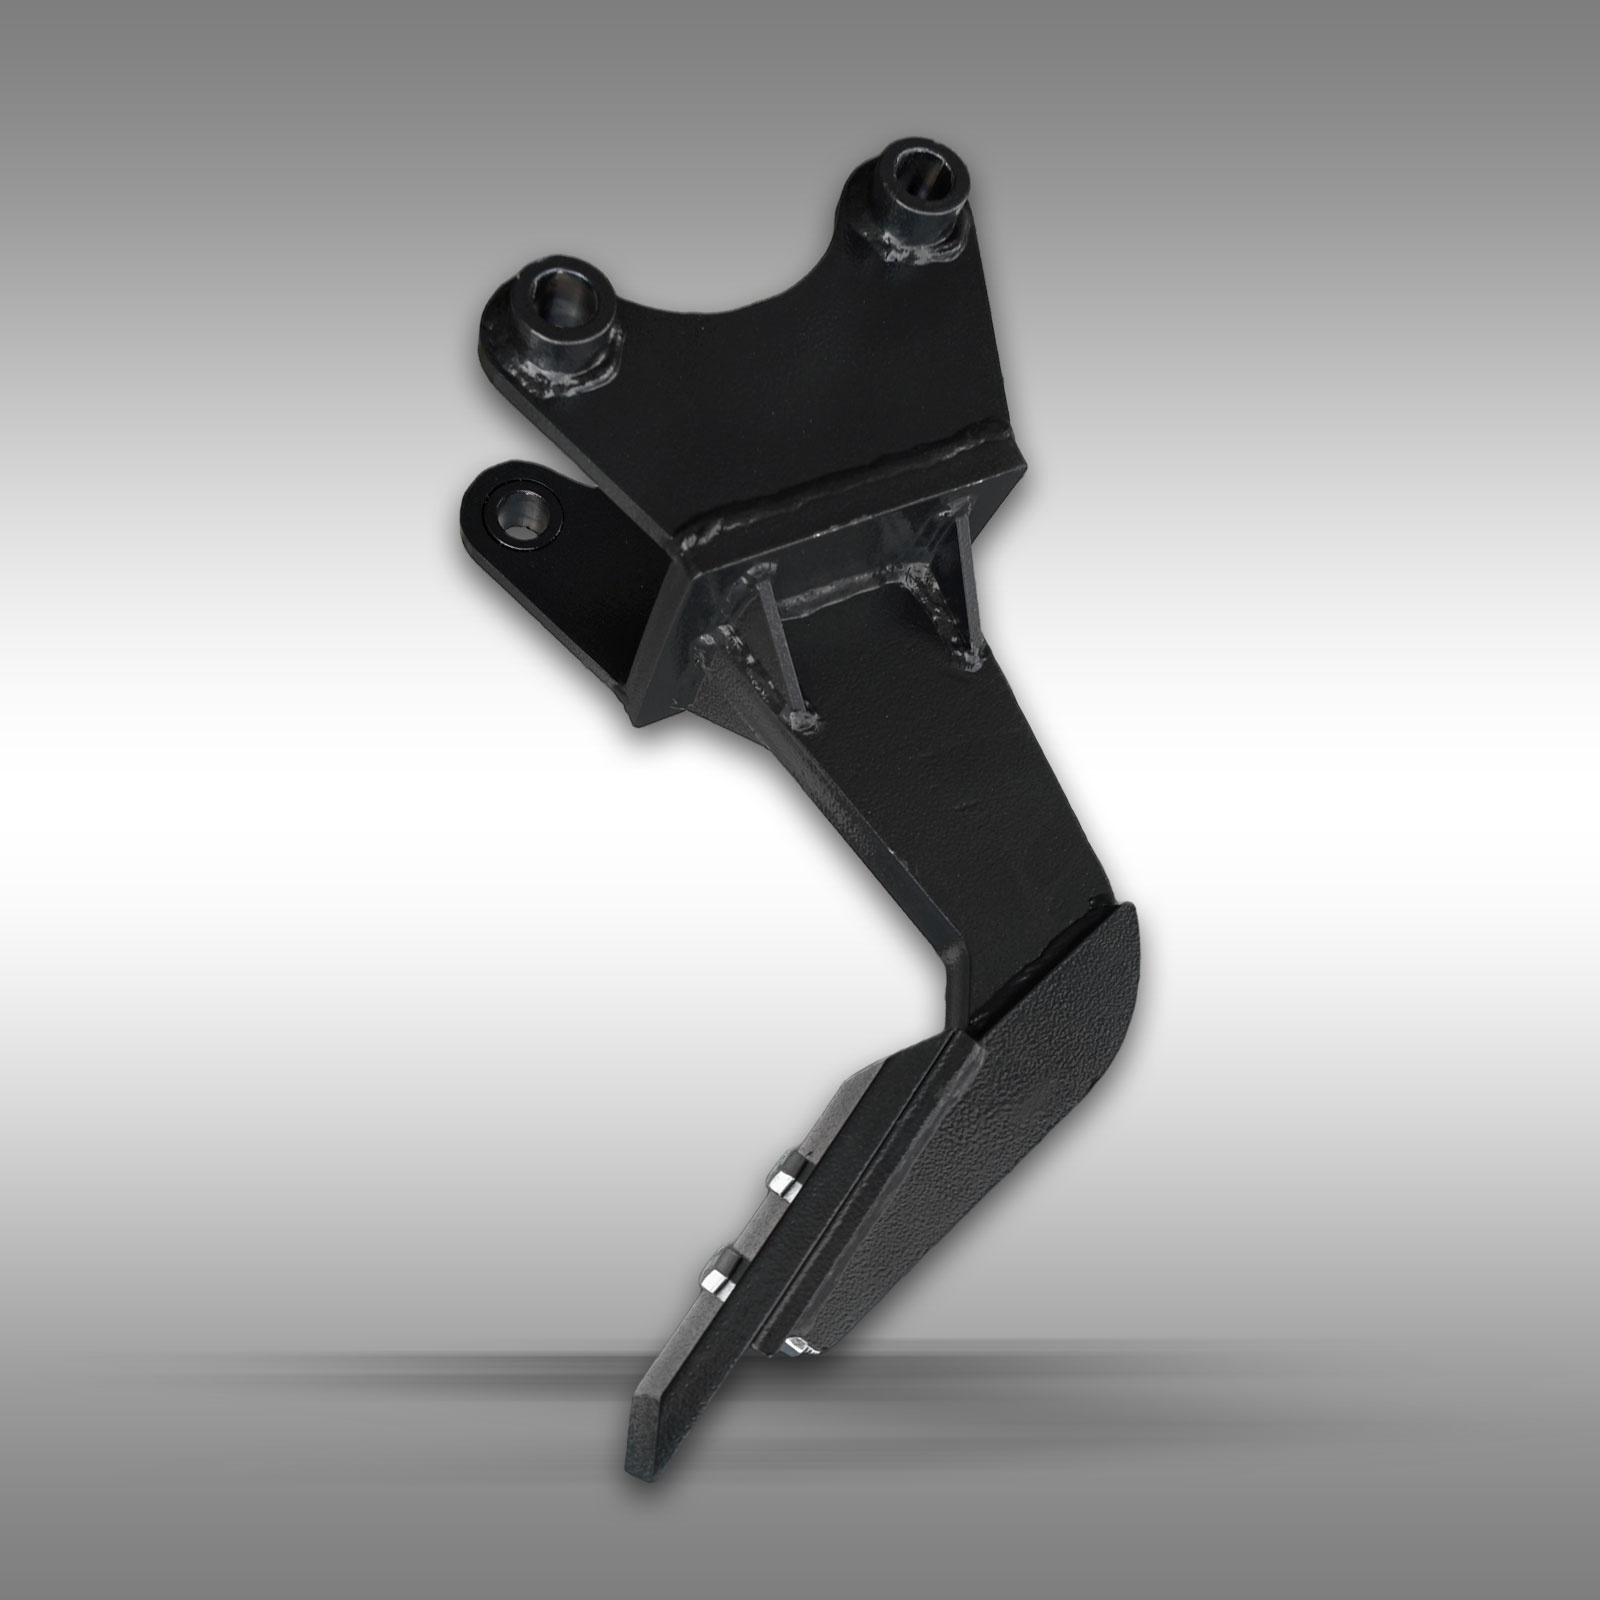
Jansen Reißzahn für Schreitbagger MB-300 und MB-360°
Steigere die Effizienz deines Schreitbaggers mit dem Jansen Reißzahn für MB-300 und MB-360°. Dieser robuste und langlebige Aufsatz dient zum Lösen härtester Gesteinsarten (z. B. Kalkstein, Tonschiefer, Nagelfluhschichten, Schlacke, Basalt, Granit). Dank der perfekten Passform für deinen Bagger, ist der Reißzahn ein unverzichtbares Werkzeug für professionelle Bauprojekte. Der passende Reißzahn für die Jansen Schreitbaggermodelle MB-300 & MB-360 ° . Produktdetails Versandgewicht: ca. 15kg Verp. maße: 51x31x25cm
Brand: Jansen
Category: Business & Industrial > Heavy Machinery > Scrapers